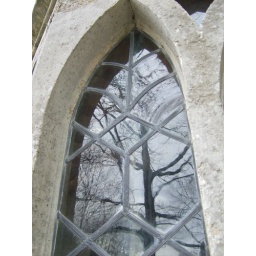
Window and reflection - a pretty window in the cottage by the lake at Stourhead.